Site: brandenburg
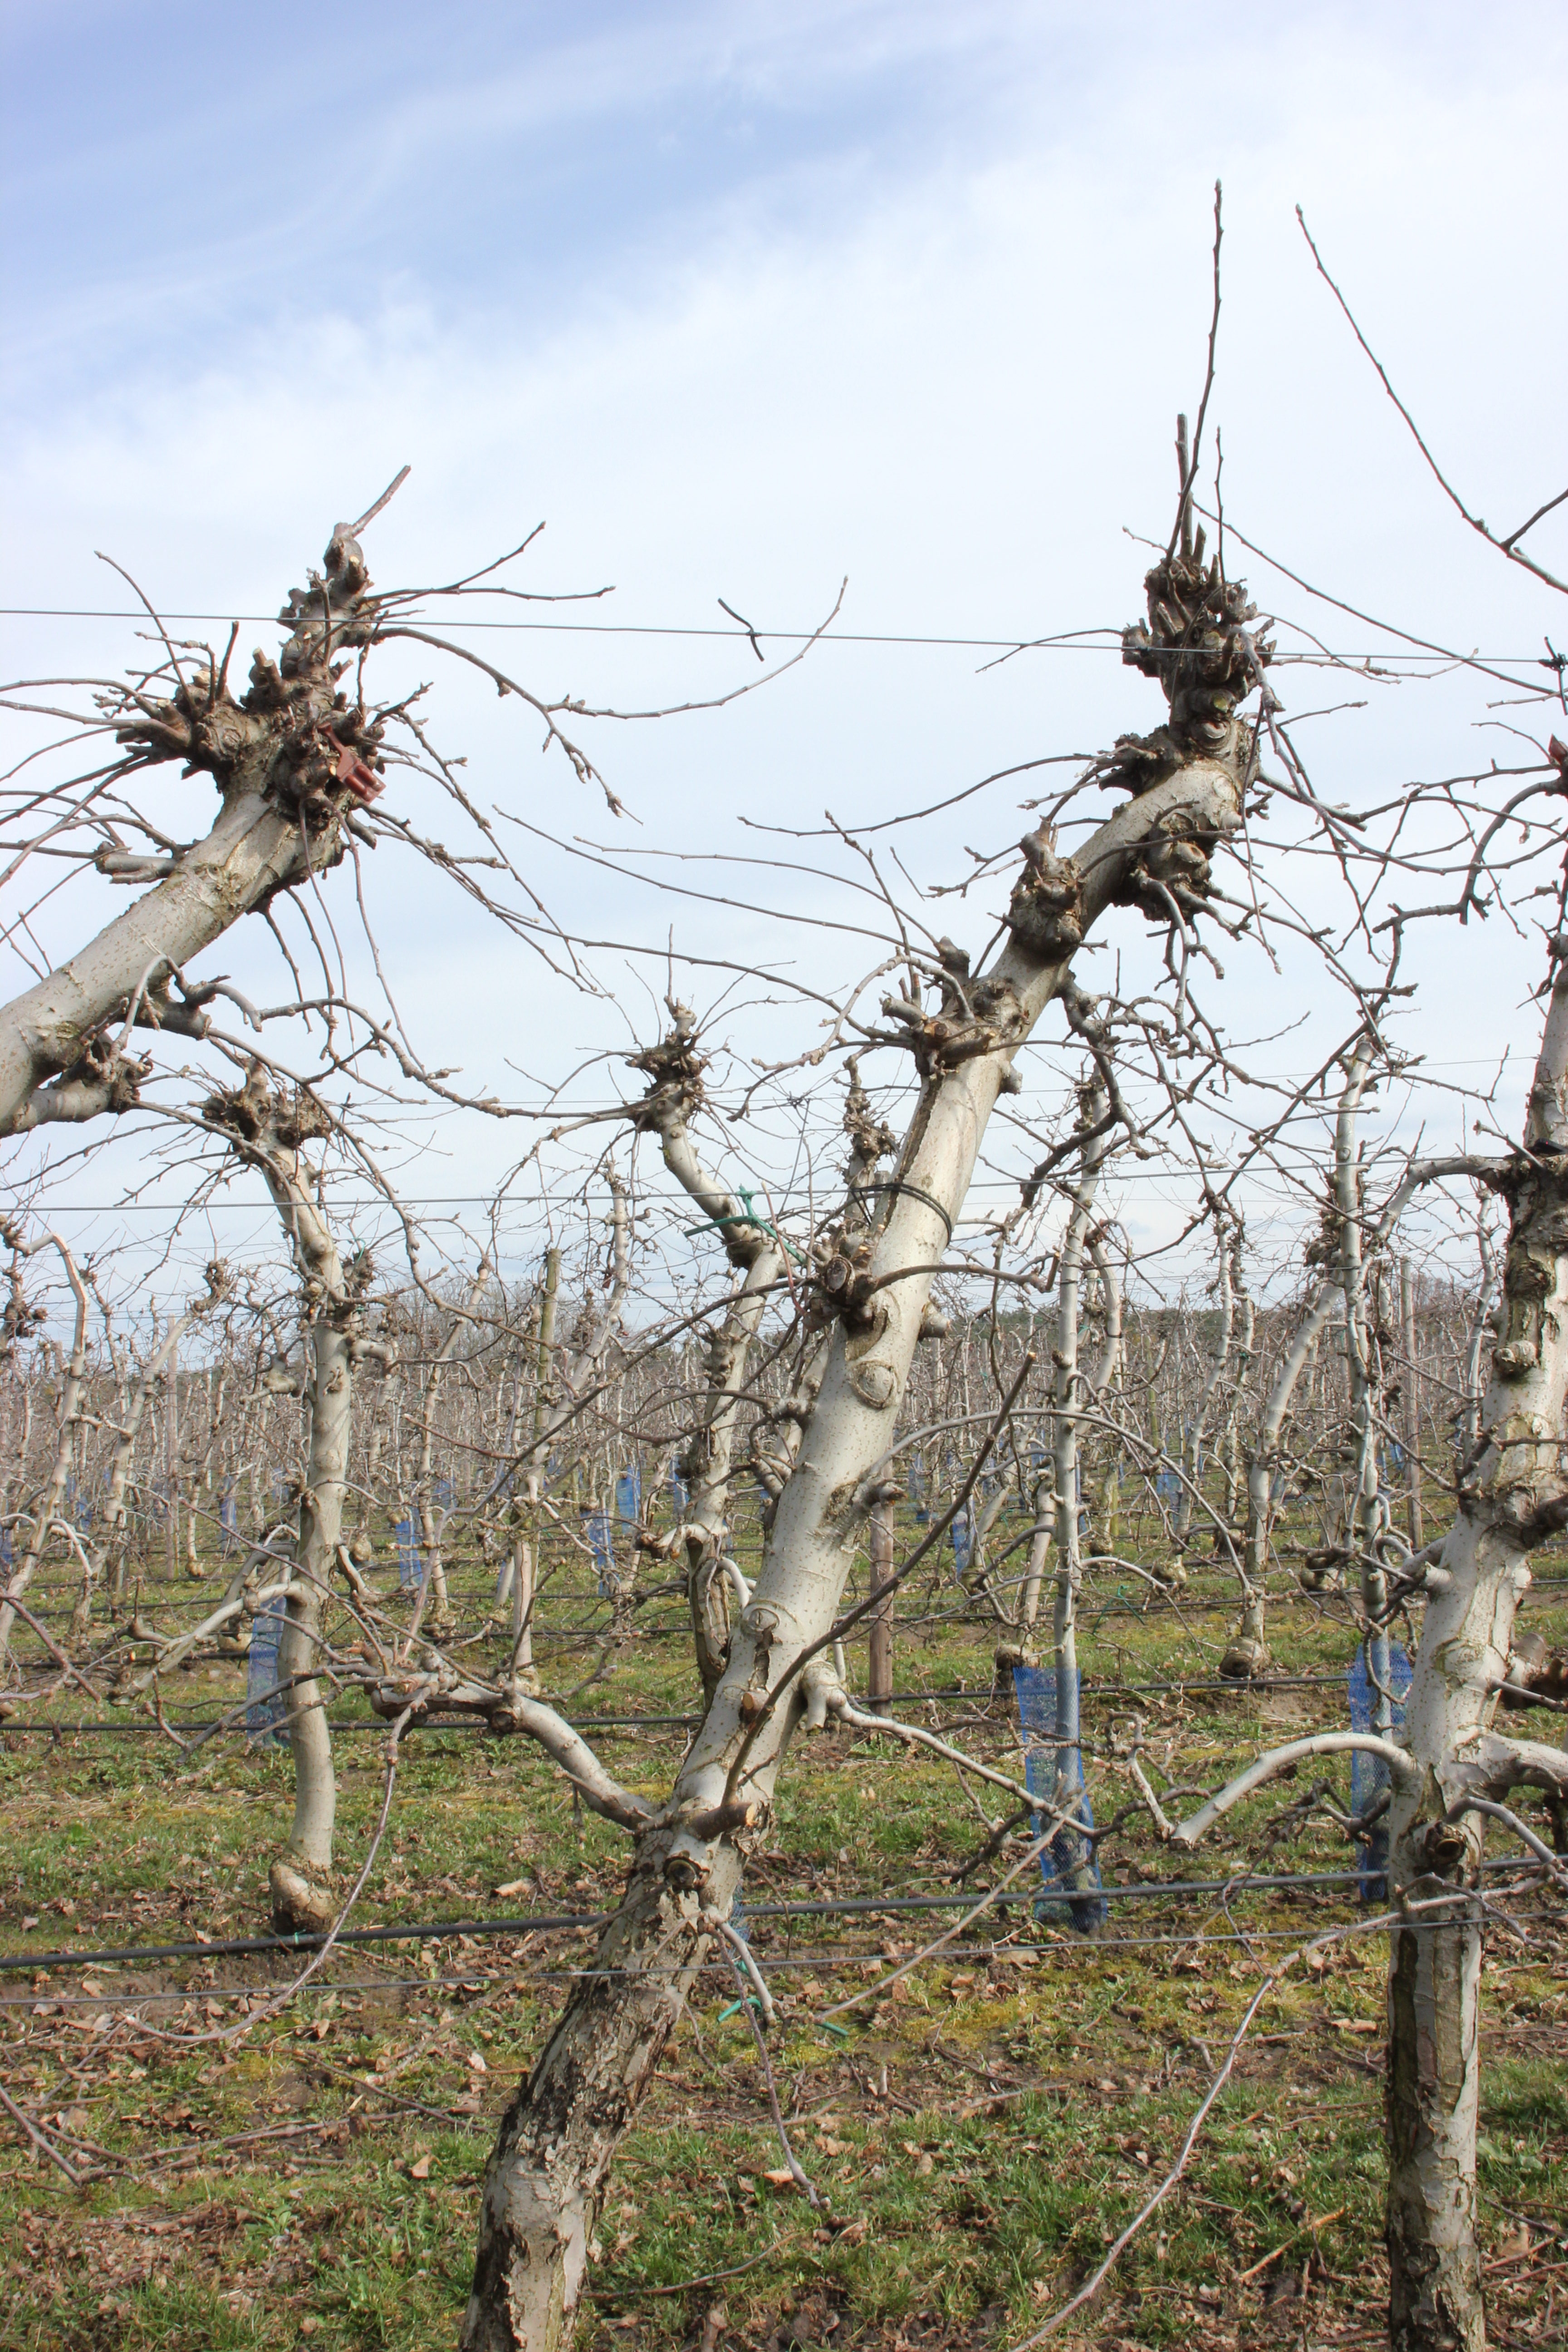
Growth stage (BBCH 01): Bud development